Chittagong Independent University

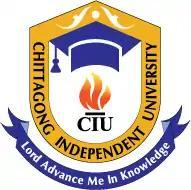
CIU Logo

Chittagong Independent University ( or CIU) is a private university in Chattogram, Bangladesh.